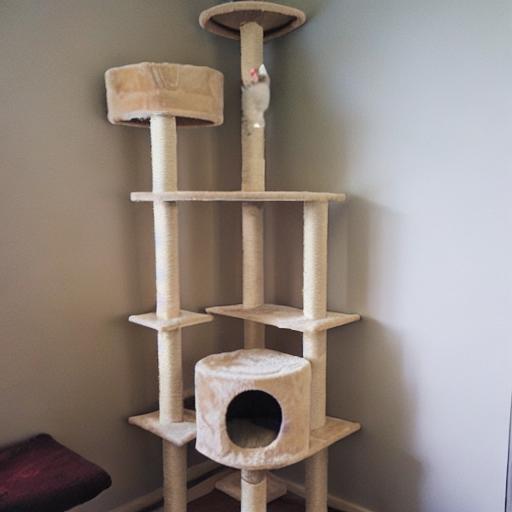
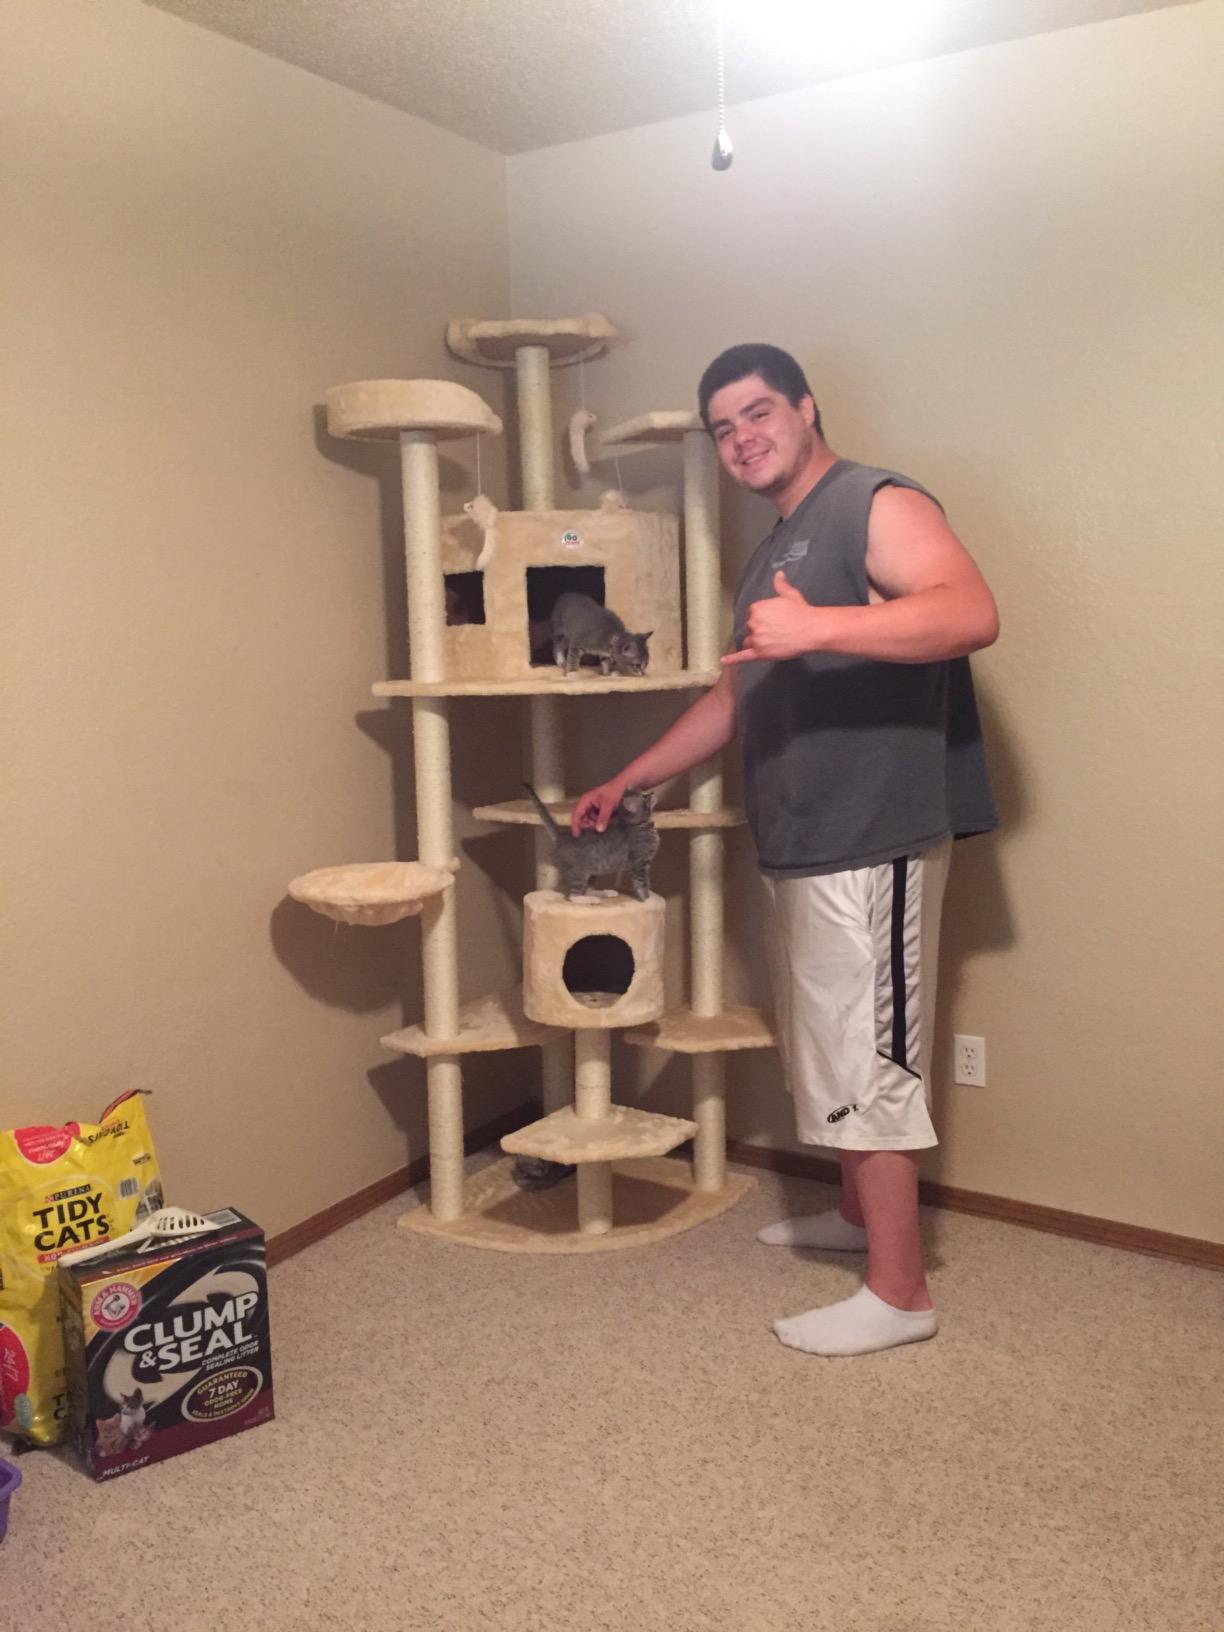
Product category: items_cat tree
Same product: no